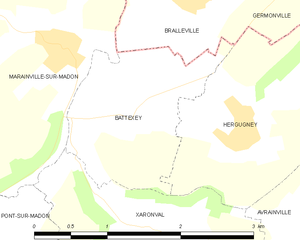
Carte des communes françaises Battexey
Battexey est une commune française située dans le département des Vosges, en région Grand Est.